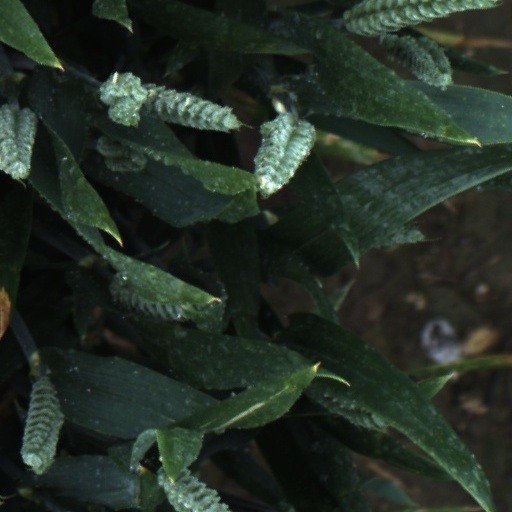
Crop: wheat